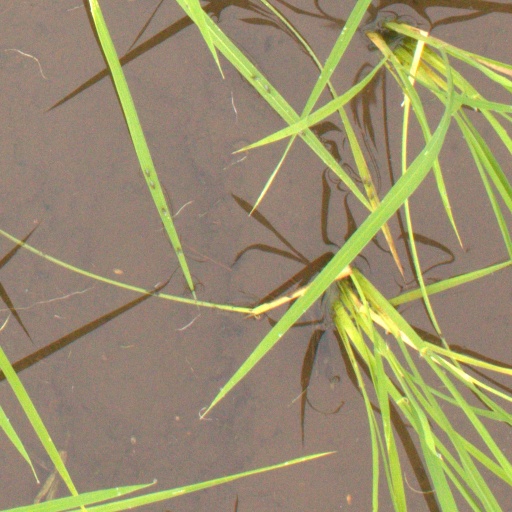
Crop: rice